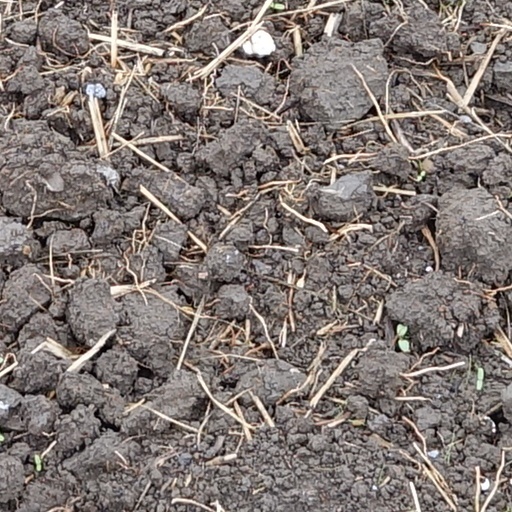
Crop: wheat